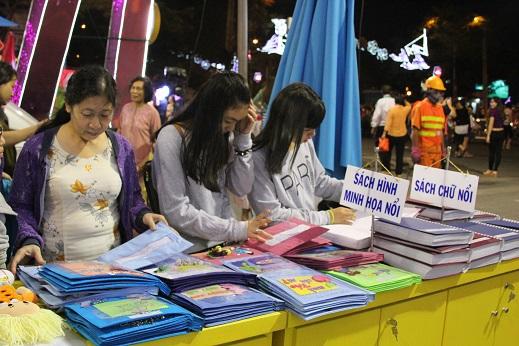
có ba người đang đứng ở quầy sách